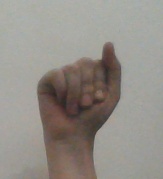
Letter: saad